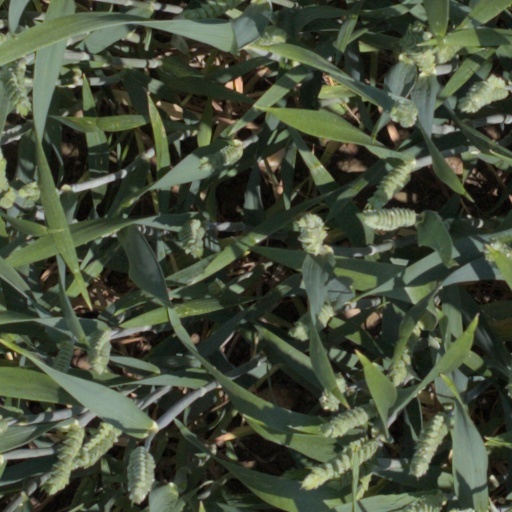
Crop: wheat